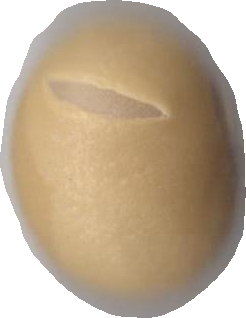
Variety: Dega